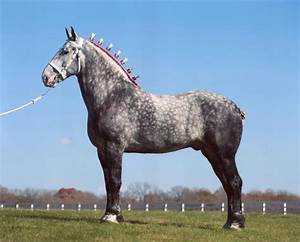
Label: cavallo